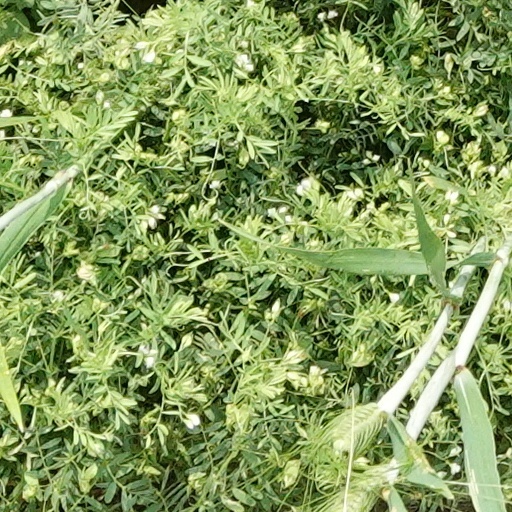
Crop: wheat